Sheikhupur

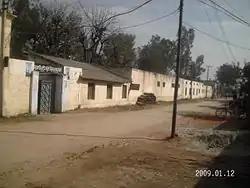
Govt's High school, Sheikhupur

Sheikhupur is almost 3 km from Kapurthala. The nearest railway station from Sheikhupur is Kapurthala railway station.